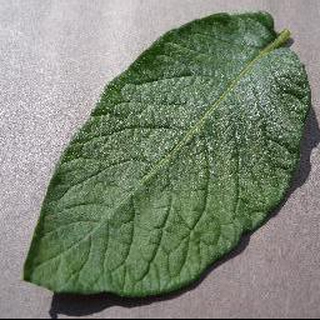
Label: healthy_potato